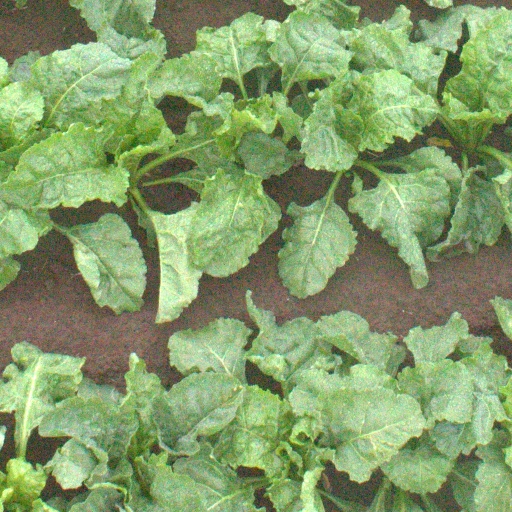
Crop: sugar beet